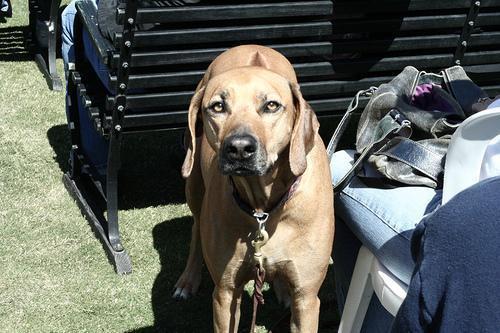
Rhodesian_ridgeback